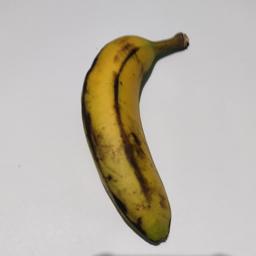
Banana variety: Sagor Kola